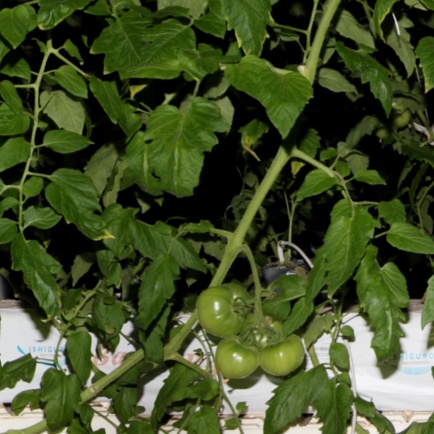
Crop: tomato